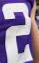
Number: 2